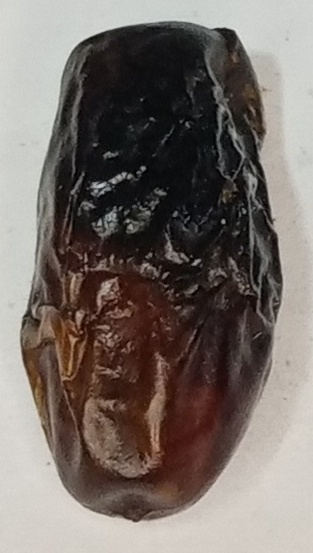
Variety: gajar
Size: small
Grade: grade-1